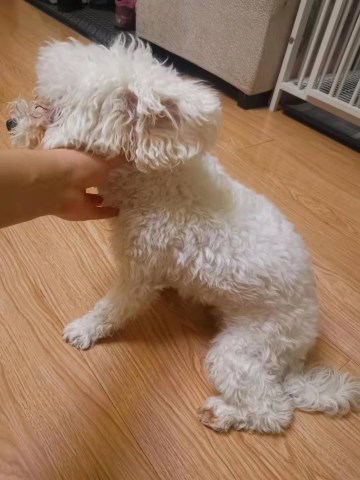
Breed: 3083-n000117-Bichon_Frise